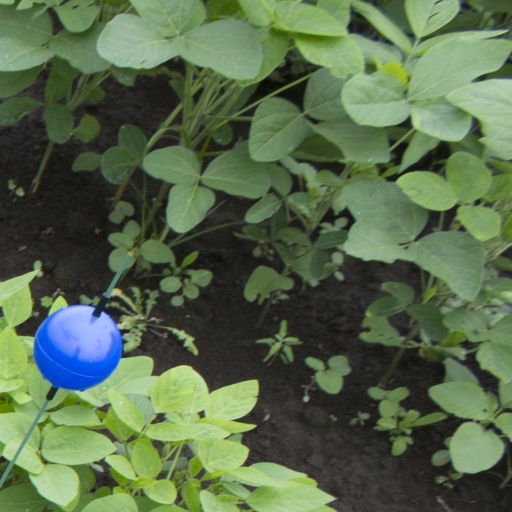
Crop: soybean